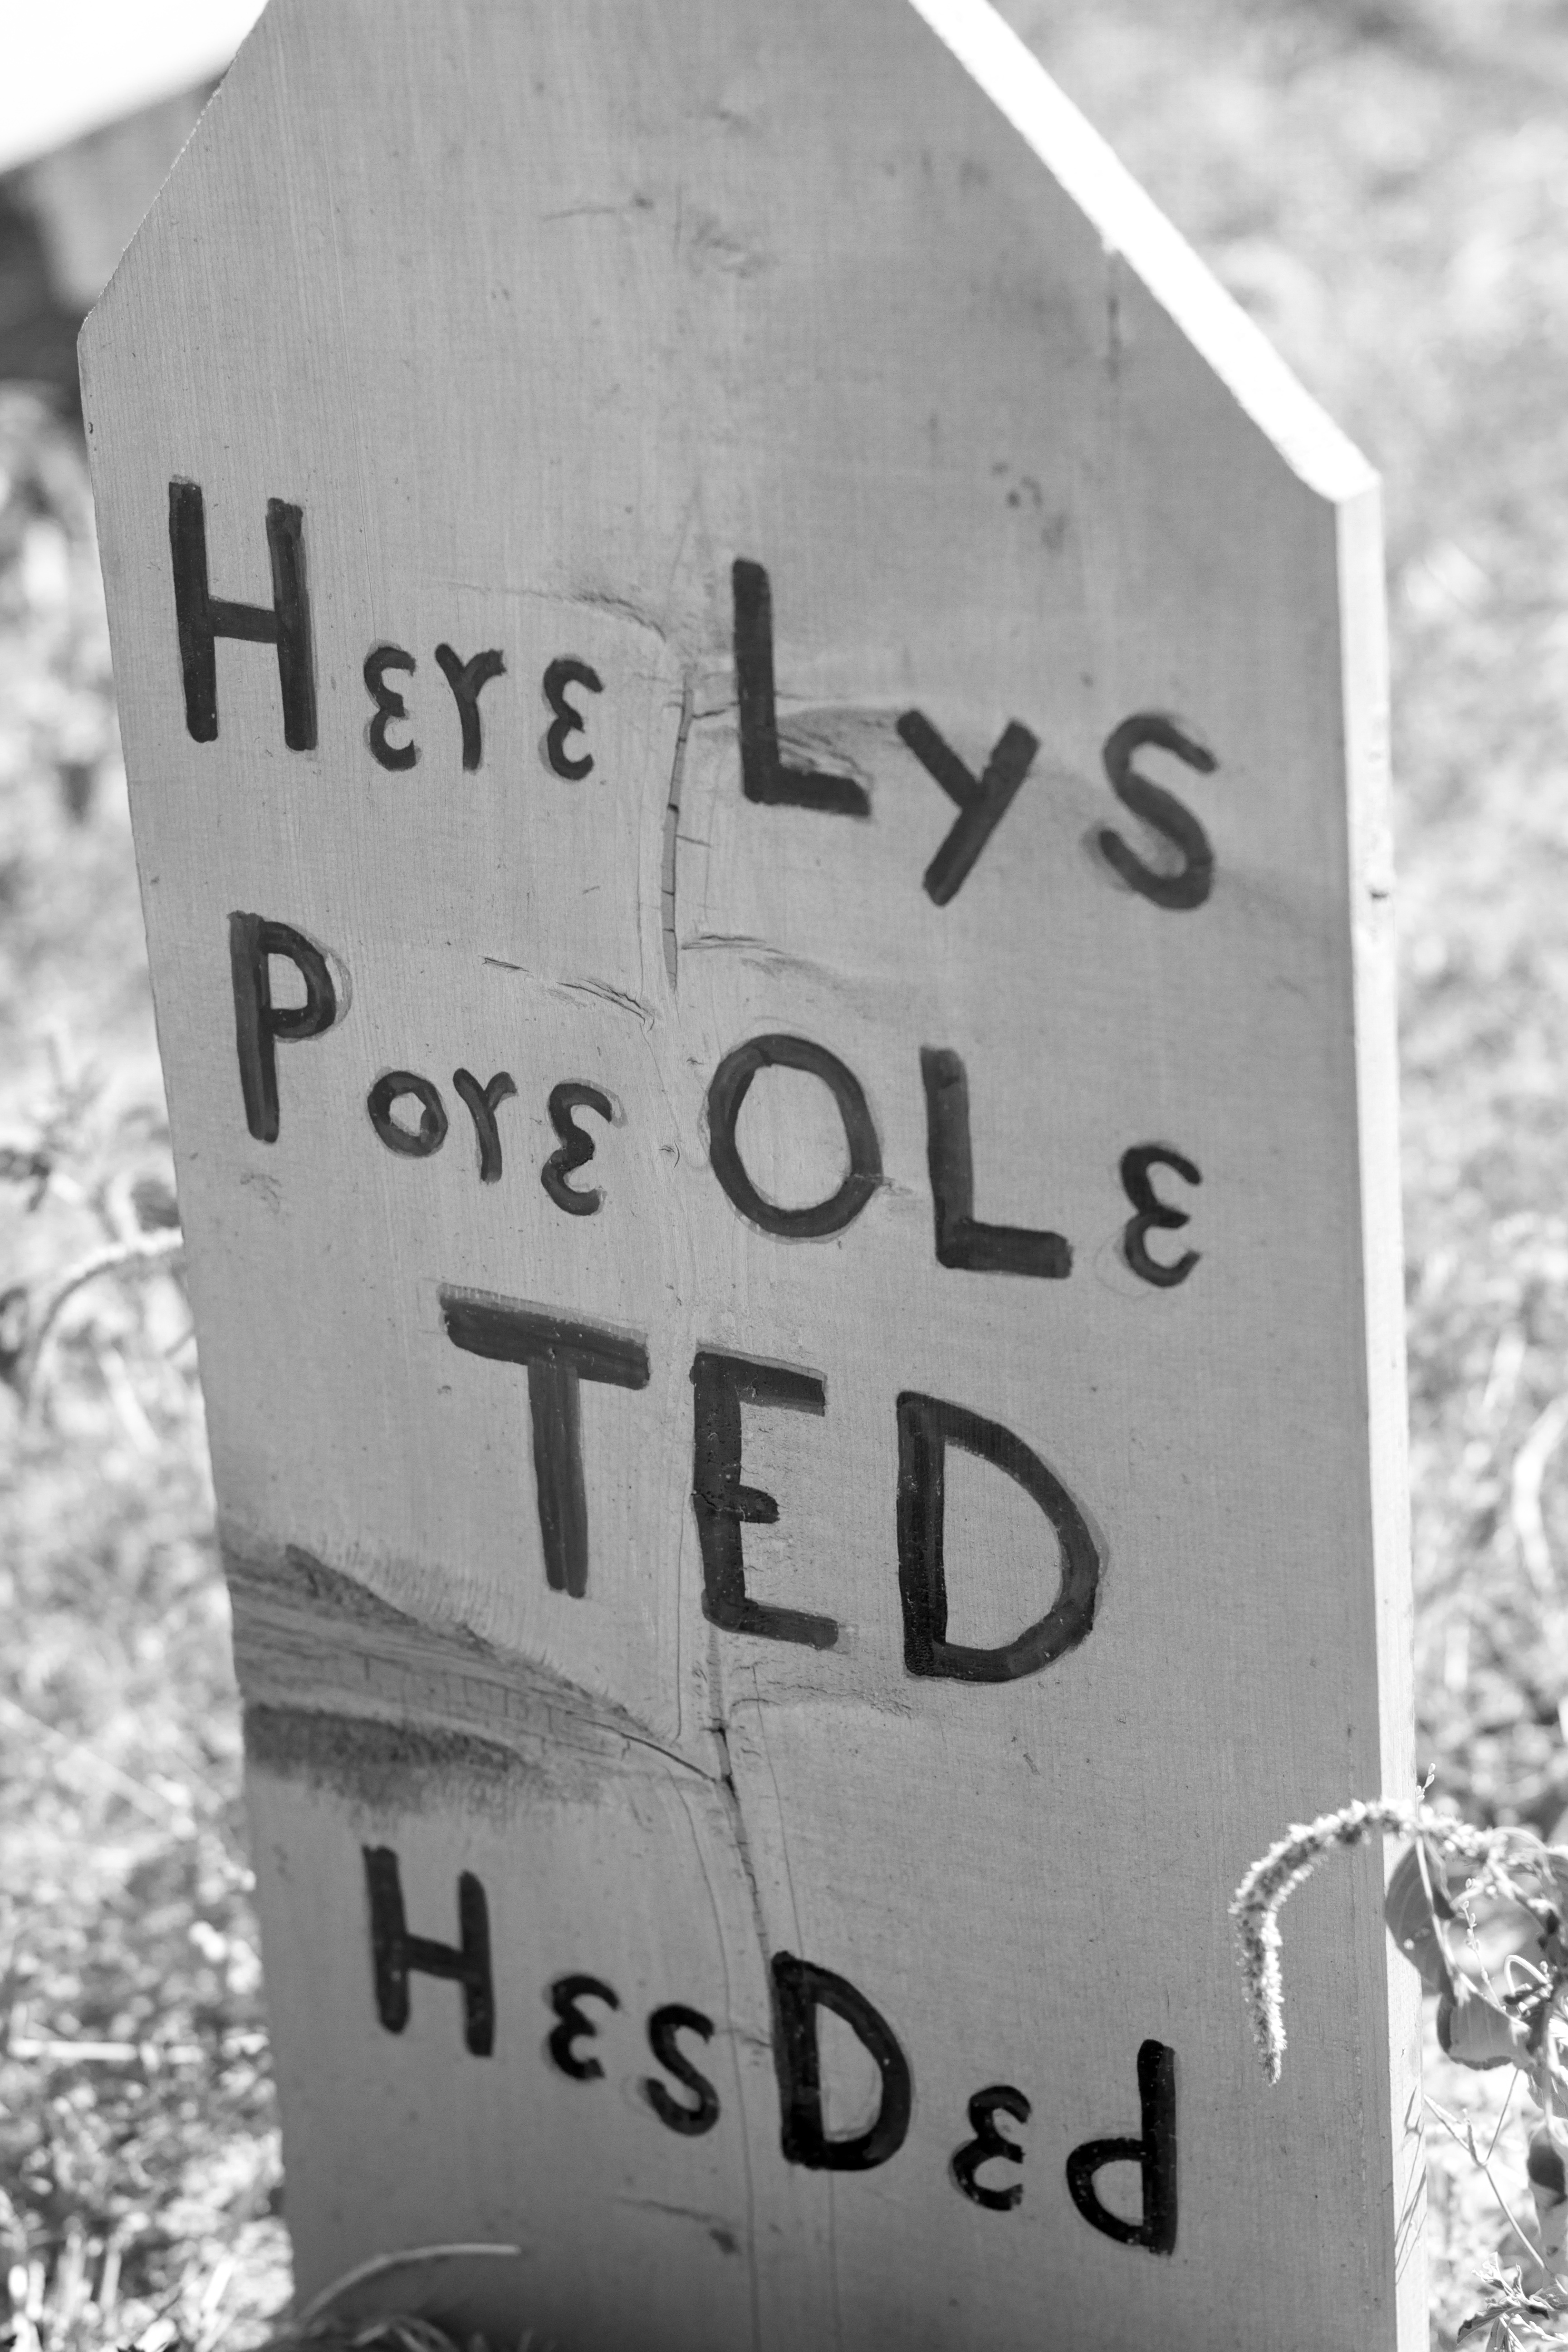
black and white, number, sign, street sign, monochrome, strawberry, arizona, font, bw, monochrome photography